David Phips

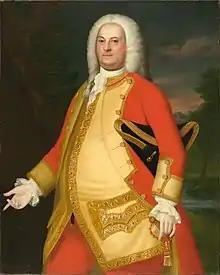
1756 portrait of Brattle

Early in the morning of September 1, roughly 260 troops of the British Army's 4th Regiment of Foot under Lieutenant-Colonel George Maddison rowed in secrecy up the Mystic River from Boston to a landing point near Winter Hill in modern-day Somerville. From there they marched about a mile (1.6 km) to the Powder House, a gunpowder magazine that held the largest supply of gunpowder in Massachusetts. Phips gave the troops the keys to the building, and after sunrise, they removed all of the gunpowder. Most of the soldiers then returned to Boston the way they had come, but a small contingent marched to Cambridge, removed two field guns, and took them to Boston by foot over the Great Bridge and up Boston Neck. The field guns and powder were then taken from Boston to the British stronghold on Castle Island, then known as Castle William (renamed Fort Independence in 1779).